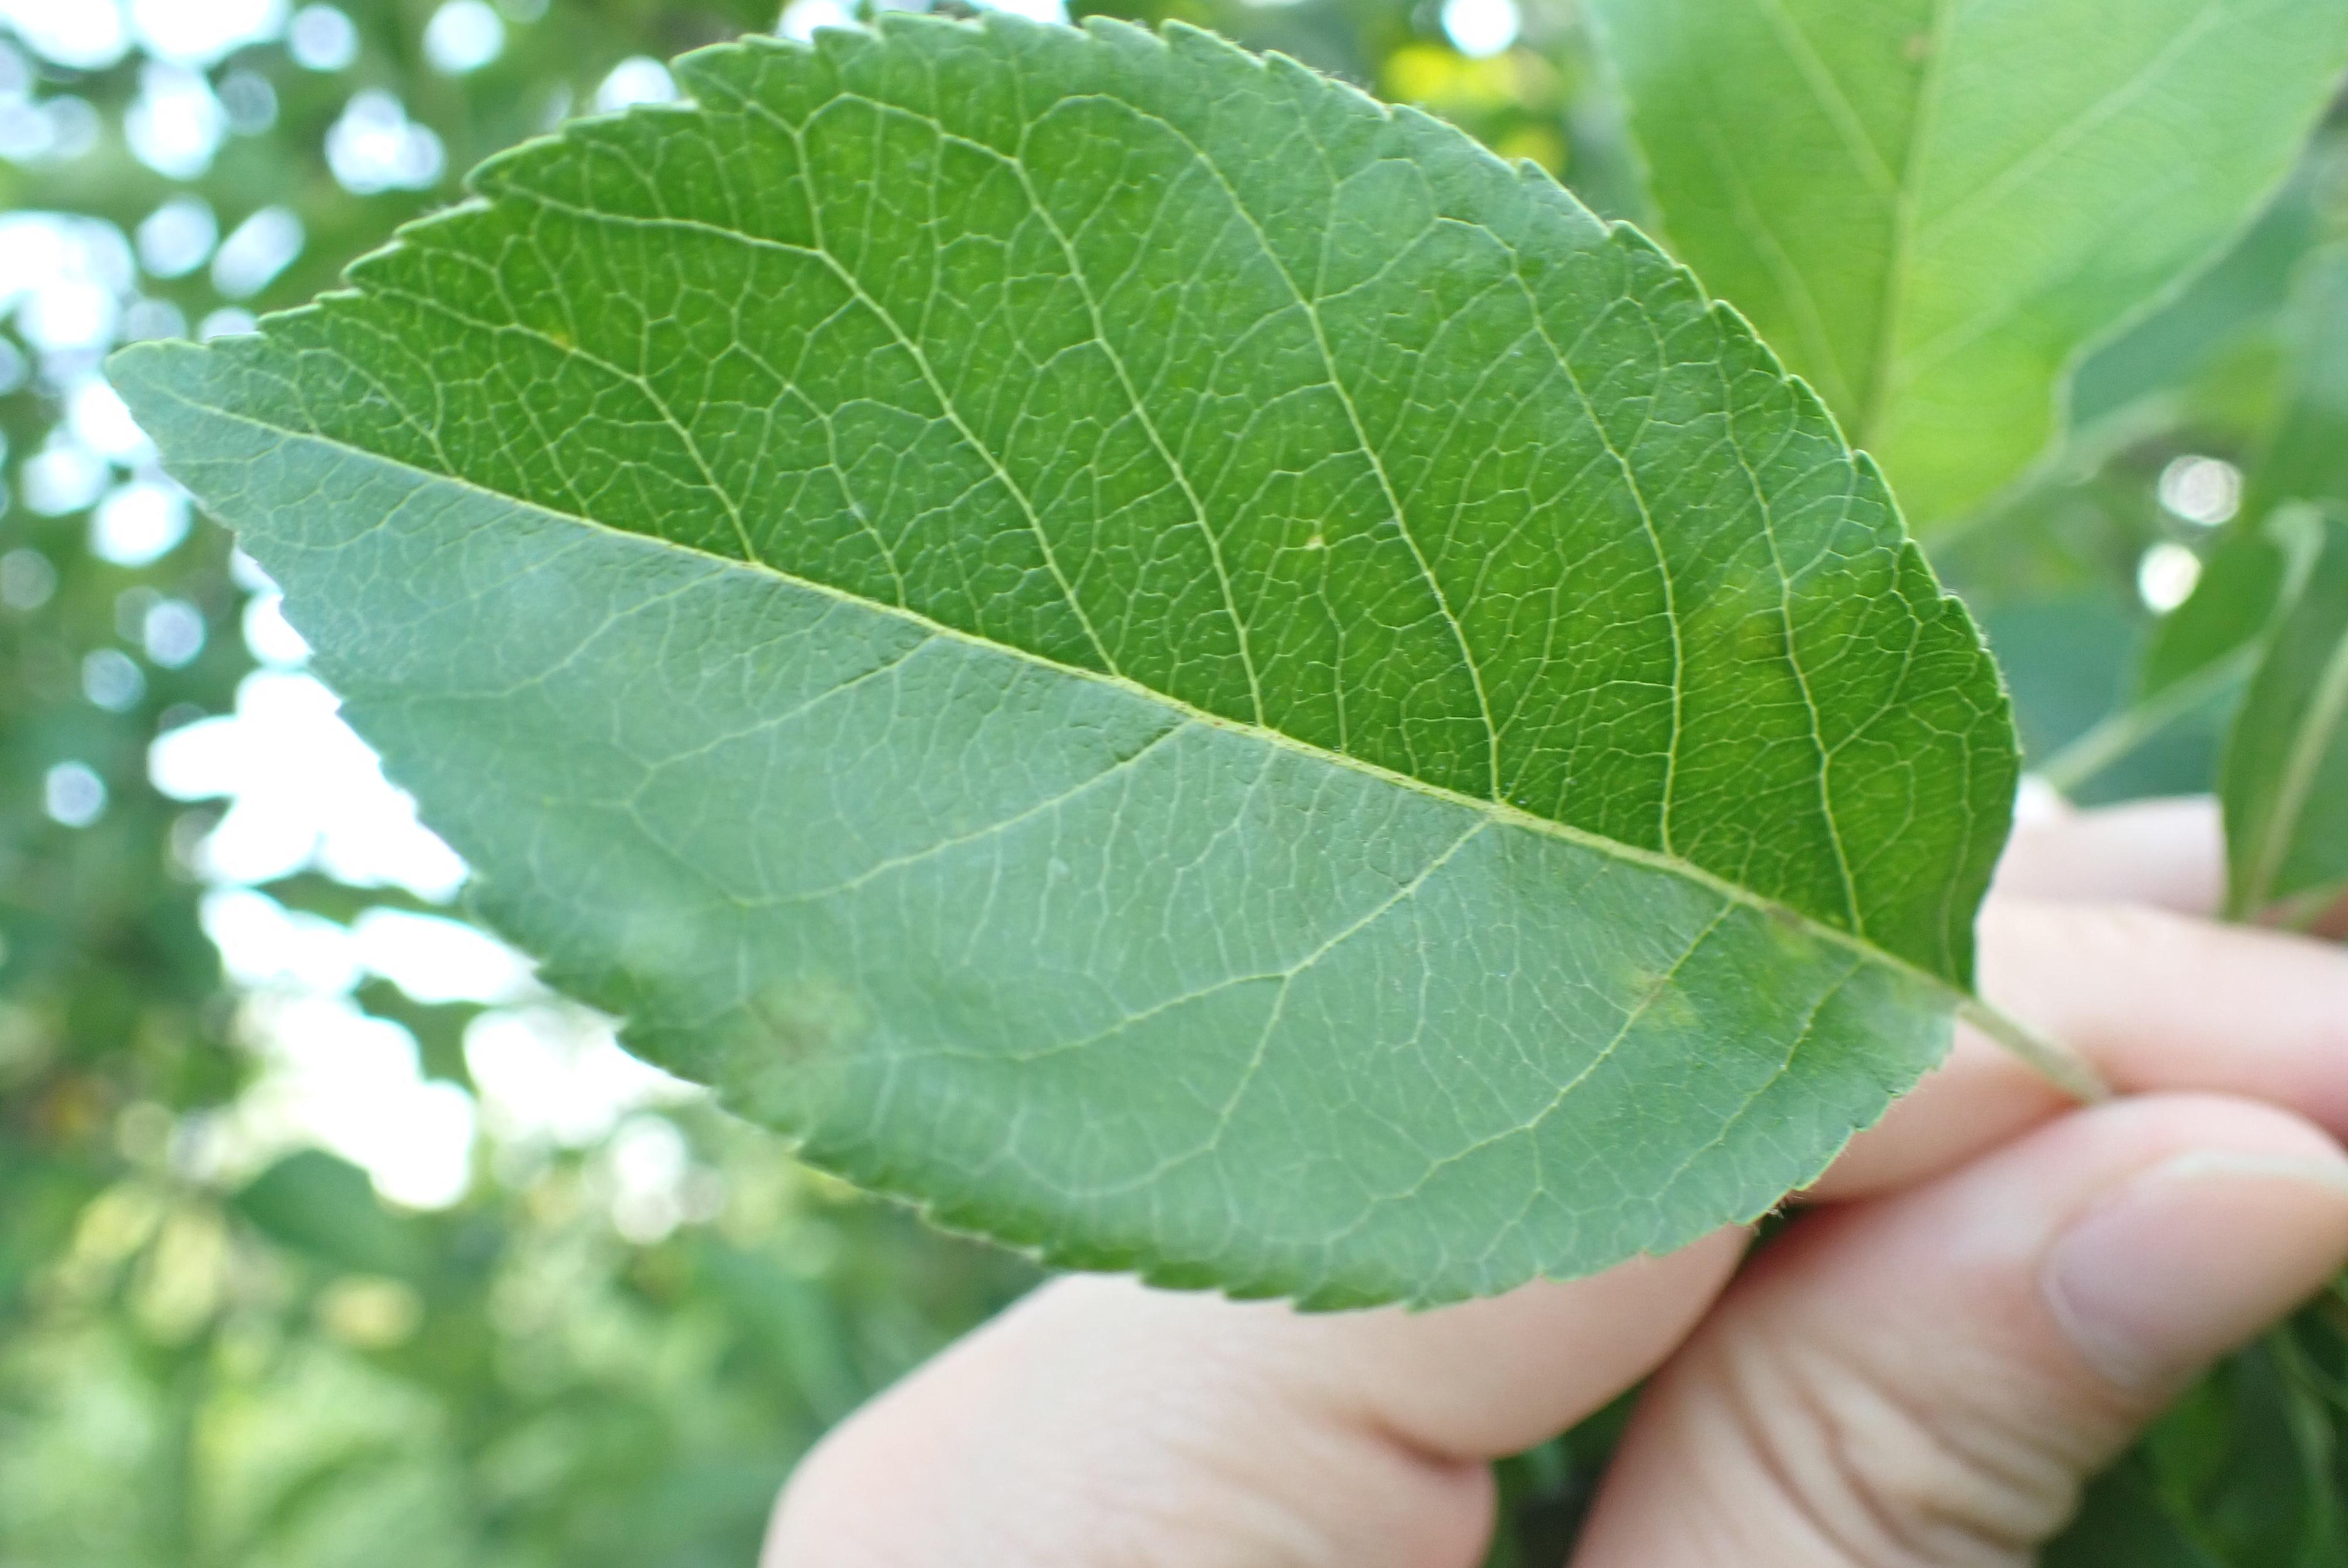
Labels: scab